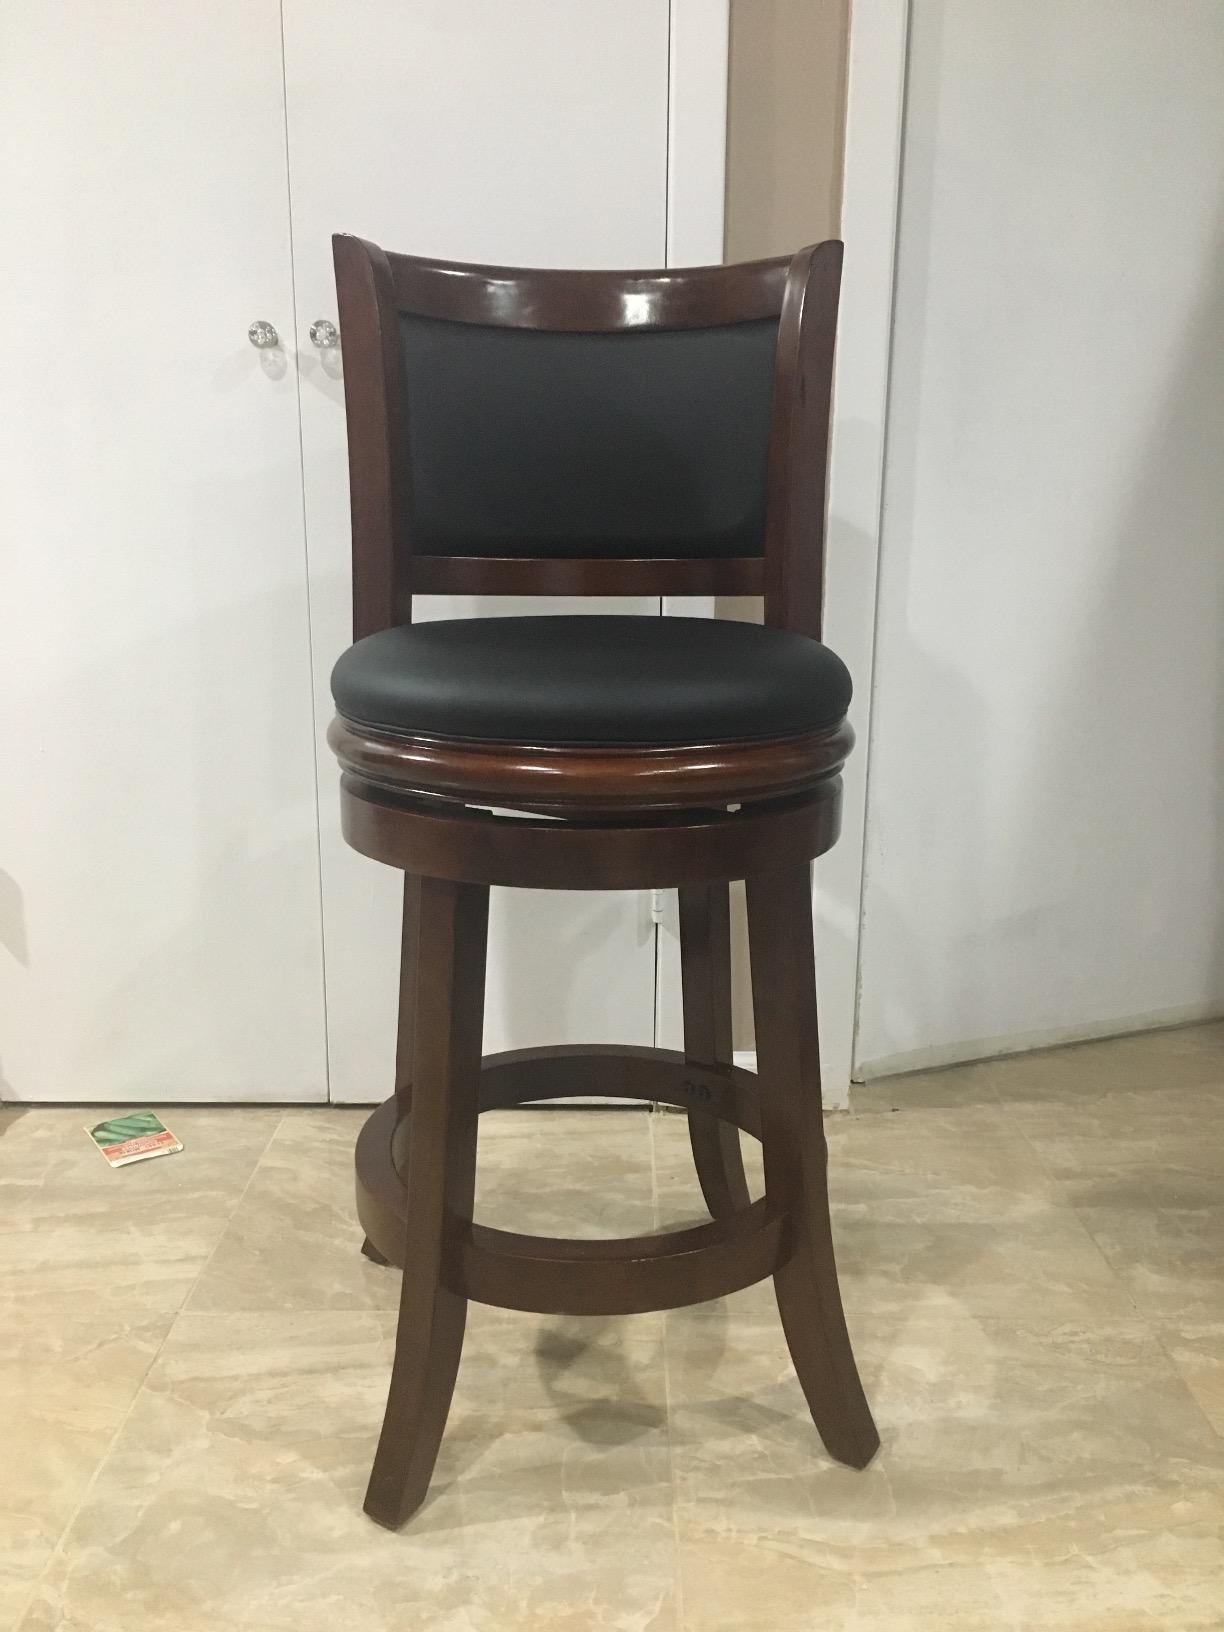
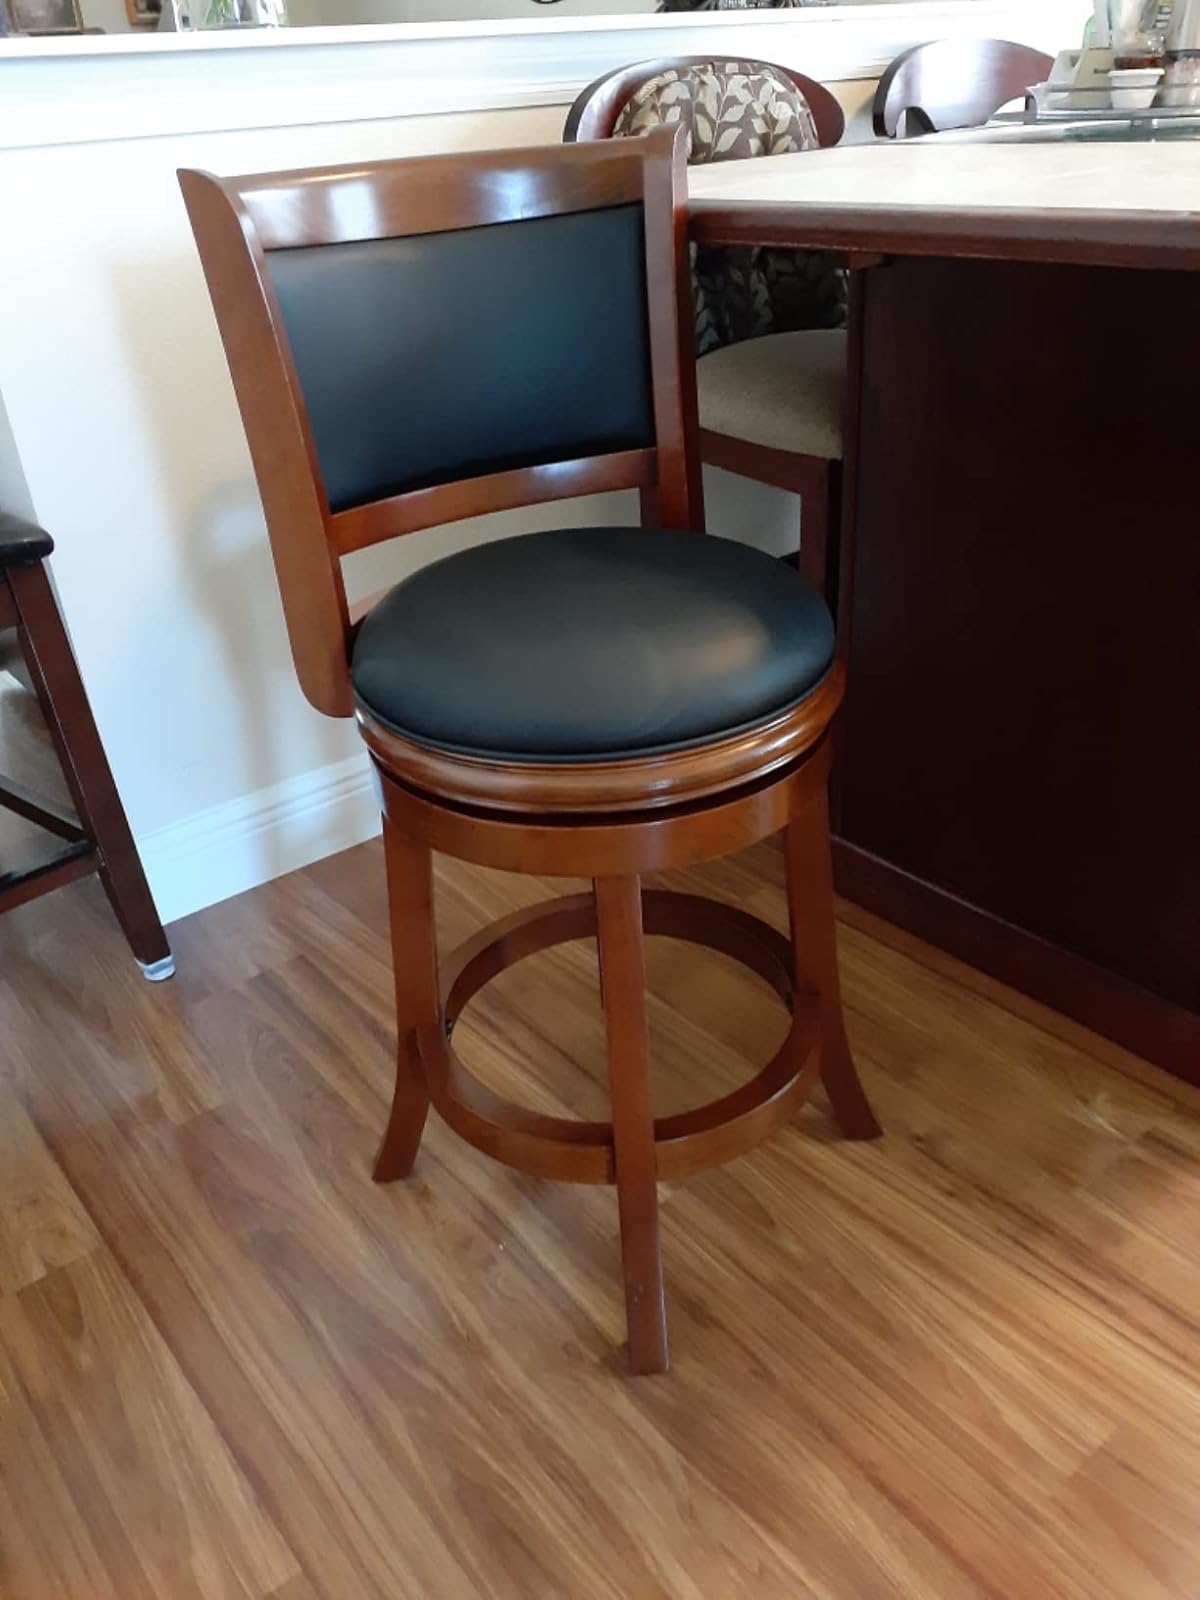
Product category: stool
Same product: yes